Question: Please indicate a possible affordance area of the rugby ball that can be used for throwing
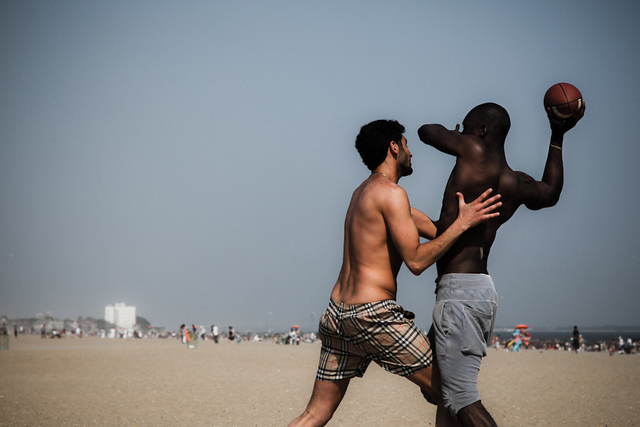
Answer: [540.116, 80.178, 588.255, 127.62]